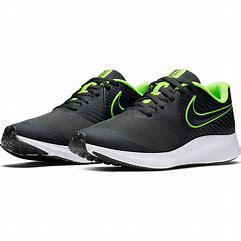
Brand: Nike
Model: Star Runner 2